Z Special Unit

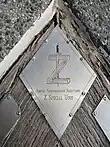
Commemorative plaque to the Z Special Unit at Rockingham, WA

There is now a public memorial to the Z Special Unit on the esplanade in Cairns. It was moved from the naval base HMAS "Cairns" and rededicated on 26 October 2007. Those present at the ceremony were original unit members George Buckingham, John Mackay and the then commander of Special Operations of the Australian Defence Force, Major General Mike Hindmarsh. The RSL plans to erect a permanent display of military equipments nearby.